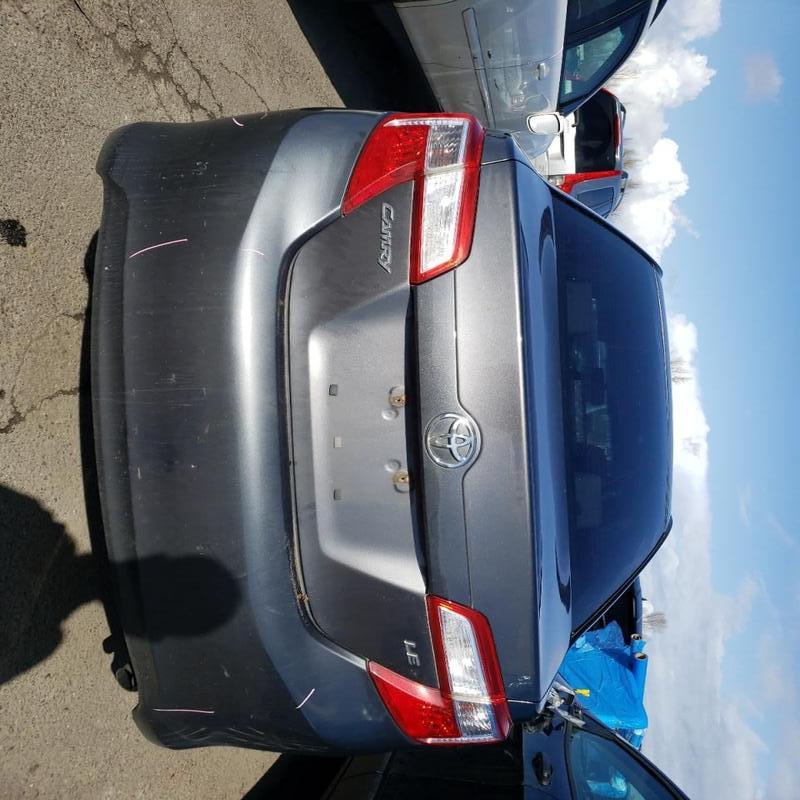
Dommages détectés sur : pare-choc arrière, plaque d'immatriculation arrière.
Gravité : majeur